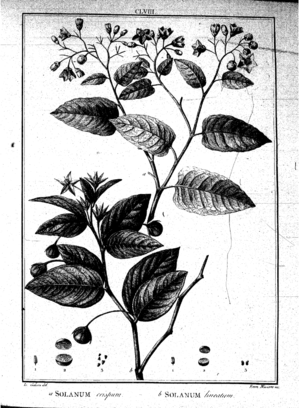
Solanum crispum est une espèce de plantes herbacées dicotylédones de la famille des Solanaceae.